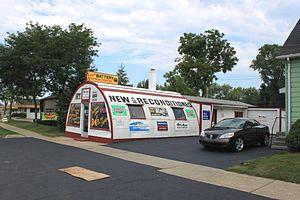
Une hutte Quonset est une structure préfabriquée en acier galvanisé ondulé ayant une section transversale semi - circulaire. Le concept inspiré de la cabane Nissen introduite par les Britanniques pendant la Première Guerre mondiale a été développé aux États-Unis. Des centaines de milliers d'unités ont été produites pendant la Seconde Guerre mondiale et les surplus militaires ont été vendus au public. Le nom vient du site de leur première fabrication à Quonset Point au Davisville Naval Construction Battalion Center à Davisville, Rhode Island.